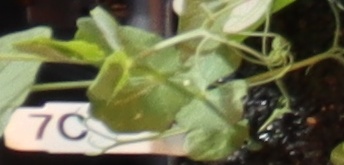
Label: Field Pea